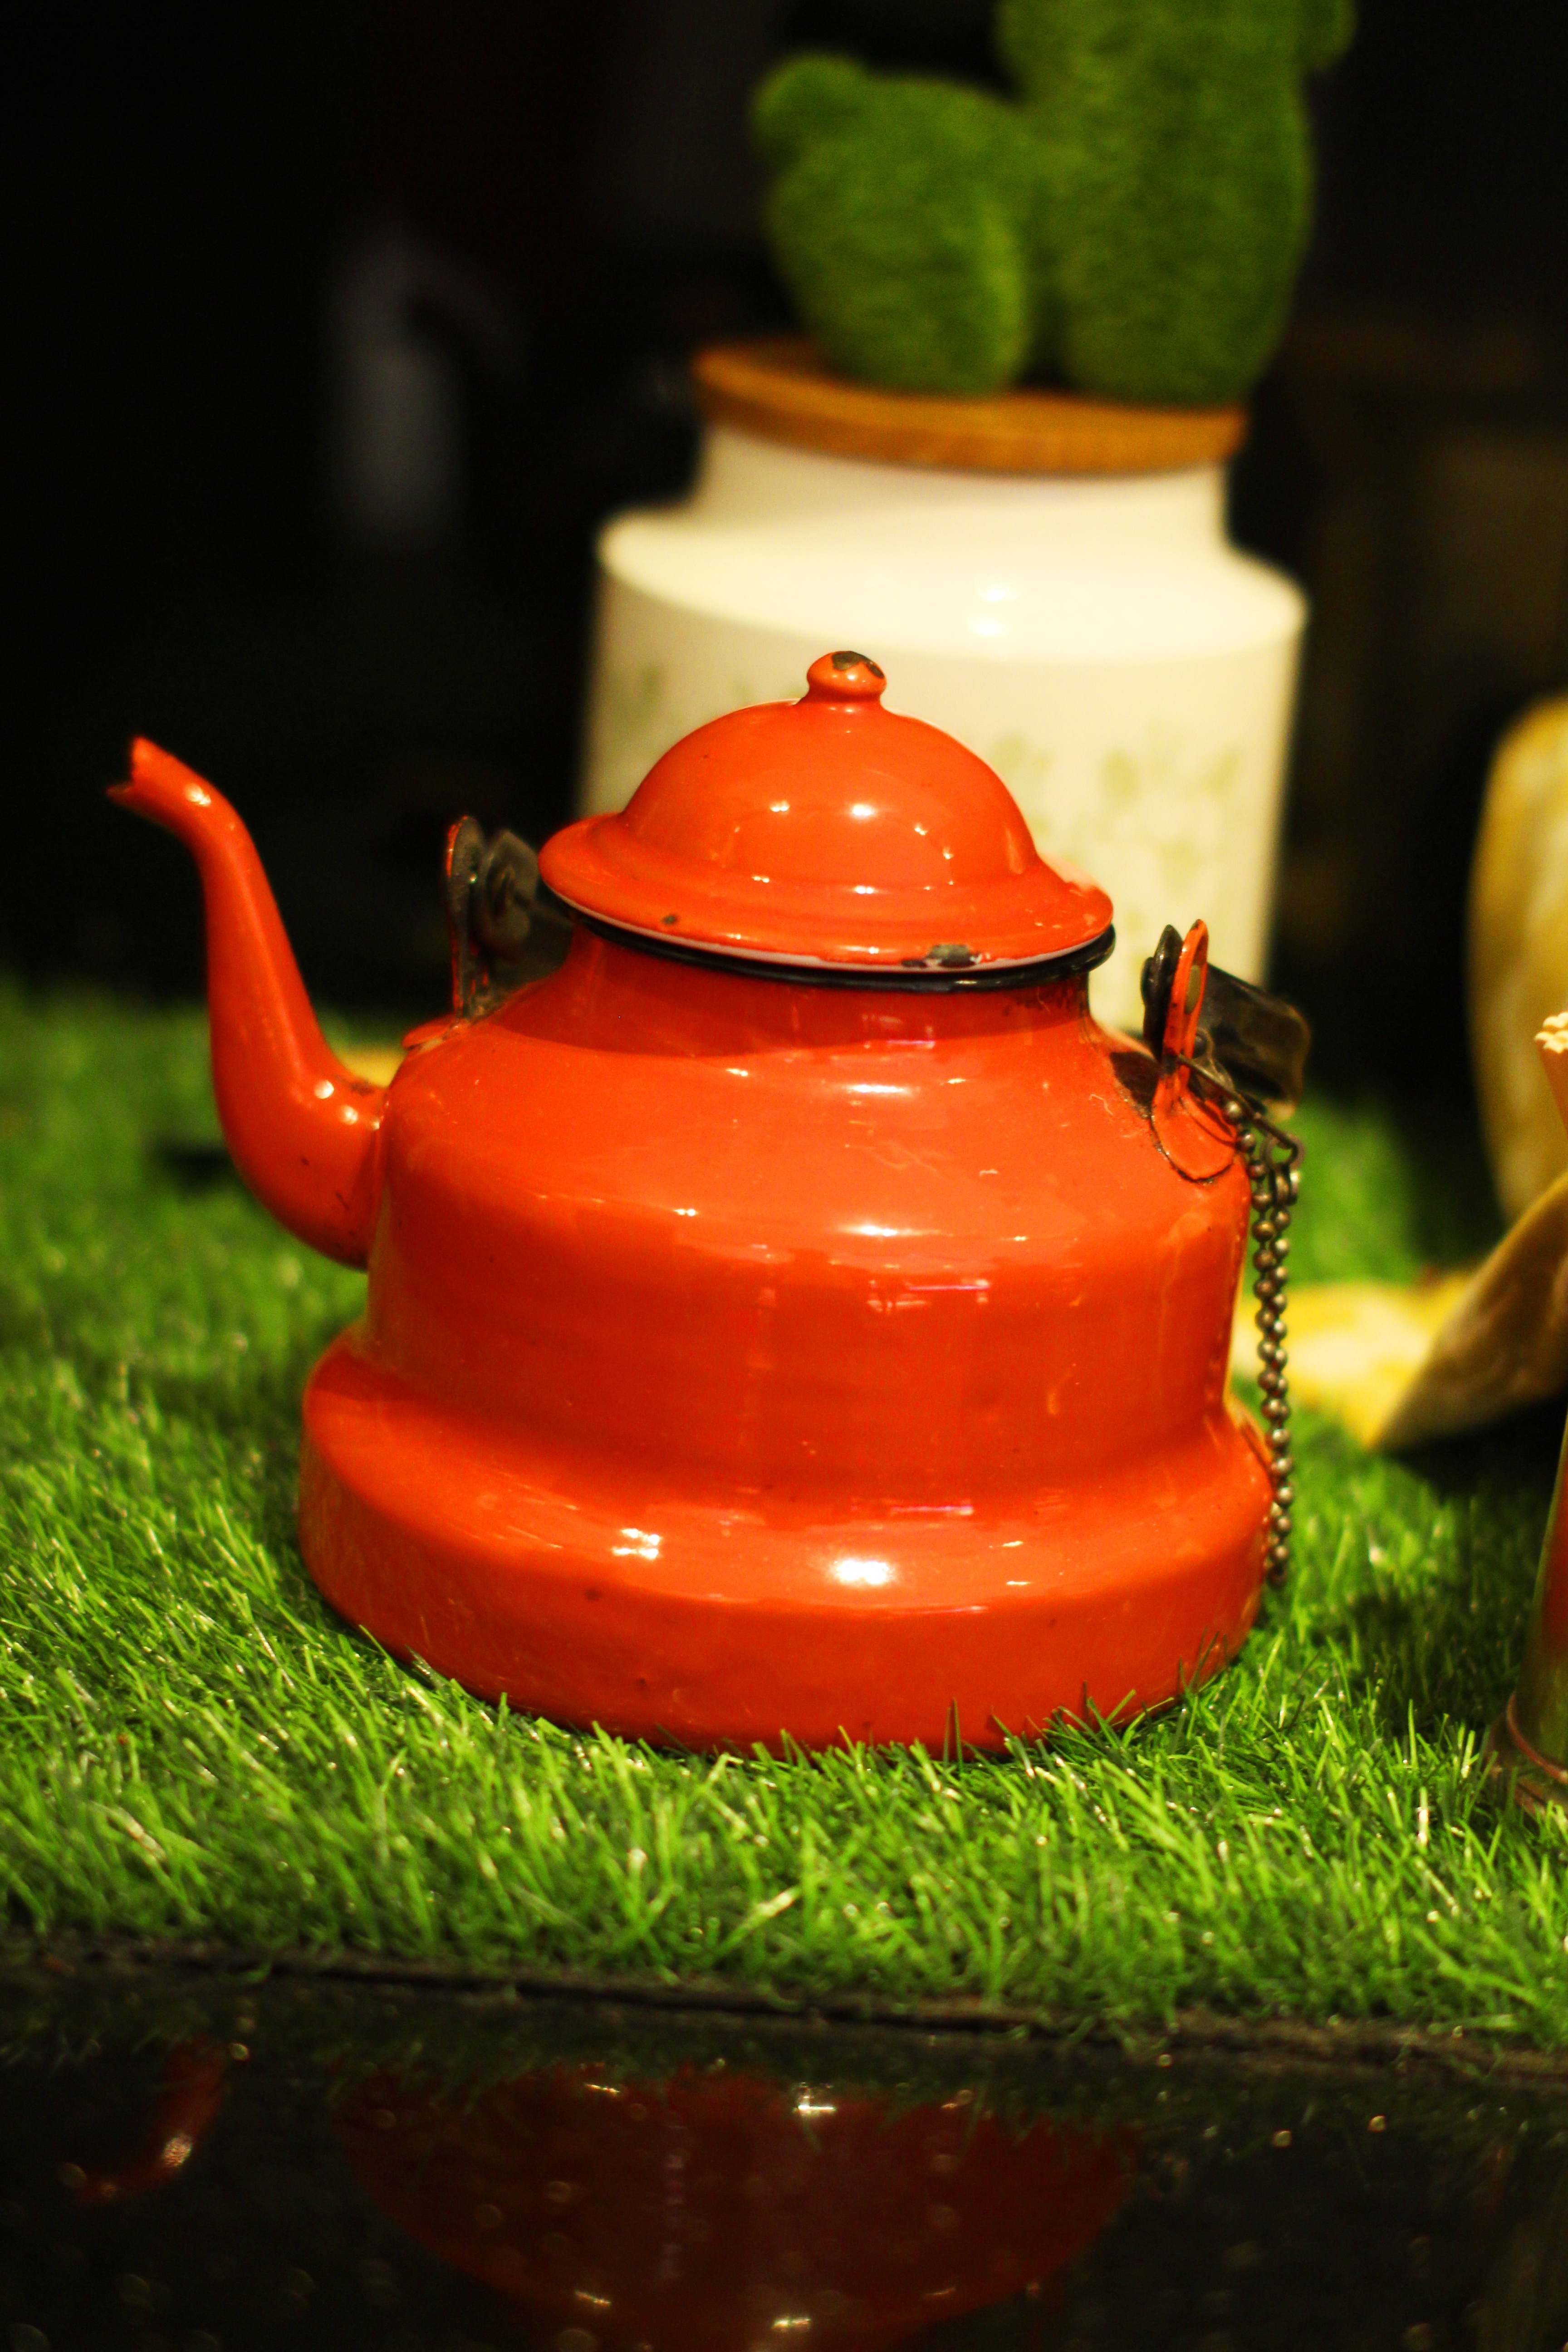
plant, flower, teapot, food, green, red, produce, color, lighting, toy, device, turf, tin, continental, macro photography